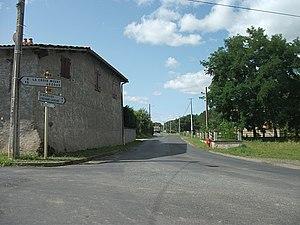
Route départementale 4 en direction de Vinzelles, à Charnat (Puy-de-Dôme, Auvergne-Rhône-Alpes, France). [15118]
Charnat est une commune française, située dans le département du Puy-de-Dôme en région Auvergne-Rhône-Alpes.